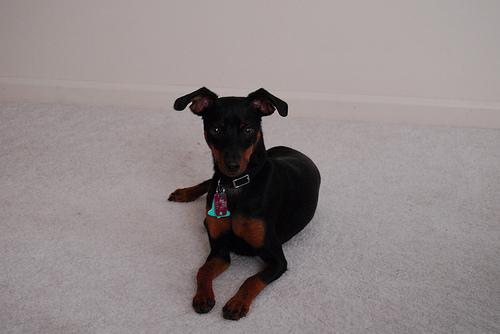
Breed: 561-n000127-miniature_pinscher